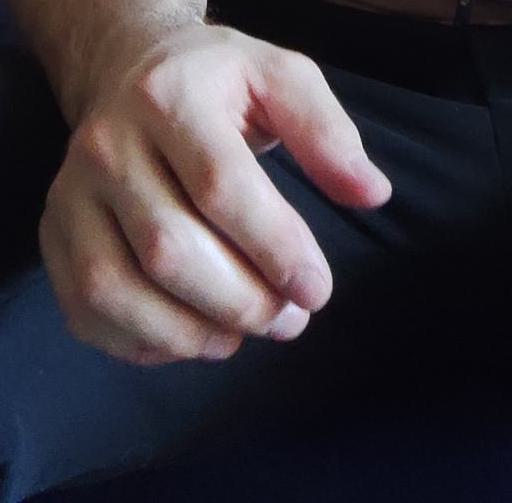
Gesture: no_gesture